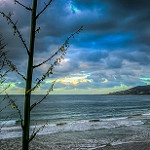
Scene: Outdoor